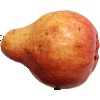
Label: Pear Red 1